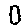
Label: 0